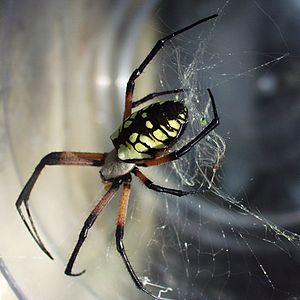
Les Araneidae sont une famille d'araignées aranéomorphes.